Kristoffer Nilsen Svartbækken Grindalen

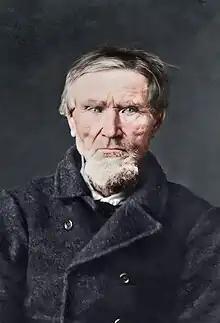
Svartbækken in 1875 (<a href="https%3A//lokalhistoriewiki.no/wiki/Fil%3AOTL008-Svartb%25C3%25A6kken.jpg">original grayscale

)Kristoffer Nilsen Svartbækken Grindalen (9 September 1804 – 25 February 1876) was a Norwegian criminal, killer and thief.